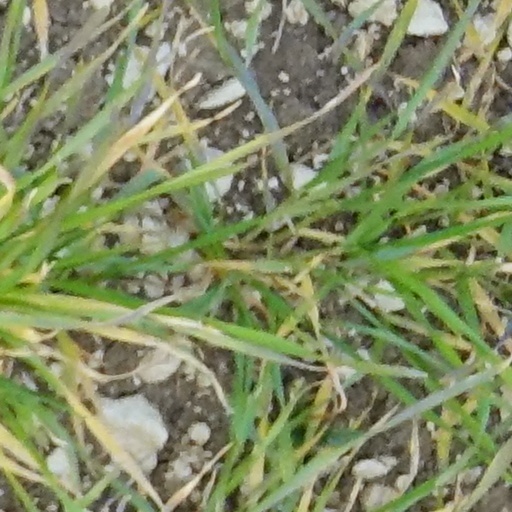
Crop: wheat